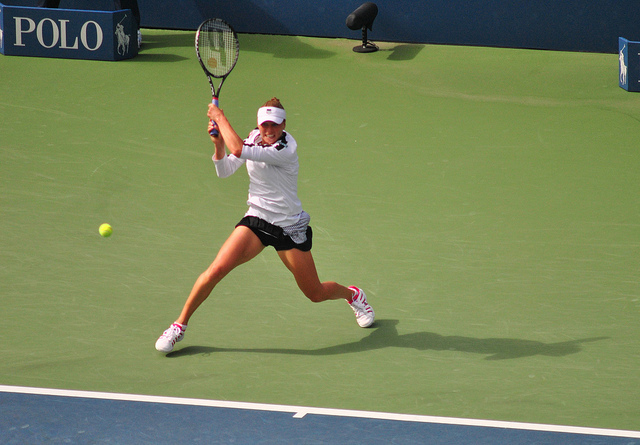
vận động viên tennis nữ đang cầm vợt thi đấu trên sân